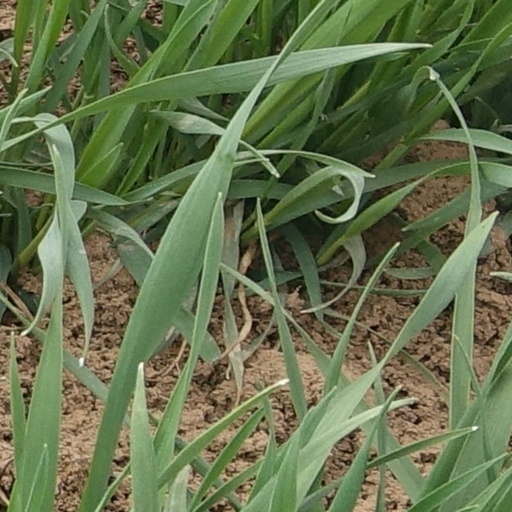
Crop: wheat